Polish People's Republic

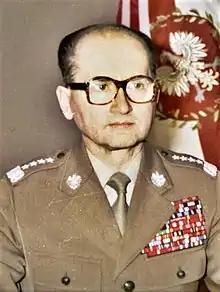
General Wojciech Jaruzelski served as the last leader of the Polish People's Republic from 1981 until 1989.

On 16 October 1978, the Archbishop of Kraków, Cardinal Karol Wojtyła, was elected Pope, taking the name John Paul II. The election of a Polish Pope had an electrifying effect on what had been, even under communist rule, one of the most devoutly Catholic nations in Europe. Gierek is alleged to have said to his cabinet, "O God, what are we going to do now?" or, as occasionally reported, "Jesus and Mary, this is the end". When John Paul II made his first papal tour of Poland in June 1979, half a million people heard him speak in Warsaw; he did not call for rebellion, but instead encouraged the creation of an "alternative Poland" of social institutions independent of the government, so that when the next economic crisis came, the nation would present a united front.